Irving P. Krick

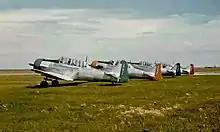
MK 2 HARVARDS HAIL SUPPRESSION CALGARY 1964

During the mid-sixties, Irving P. Krick & Associates operated a successful cloud seeding operation in the area around Calgary, Alberta. This utilized both aircraft and ground-based generators that pumped silver iodide into the atmosphere in an attempt to reduce the threat of hail damage. Ralph Langeman, Lynn Garrison, and Stan McLeod, all ex-members of the RCAF, attending the University of Alberta, spent their summers flying hail suppression. A number of surplus Harvard aircraft were fitted with racks under each wing containing 32 railroad fuzees that were impregnated with silver iodide. These could be ignited individually or all at once, depending upon the threat. In coordination with ground units, the aircraft would lay a plume of silver iodide in front of approaching cumulonimbus clouds with noticeable effect. Large, active CBs were reduced to nothing. Heavy hail storms were reduced in intensity.